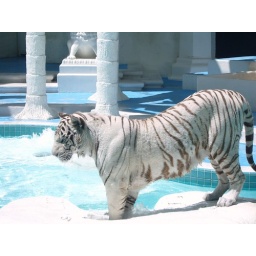
White tiger in the Mirage Hotel &amp;amp; casino in Las Vegas. Come on turn for the camera